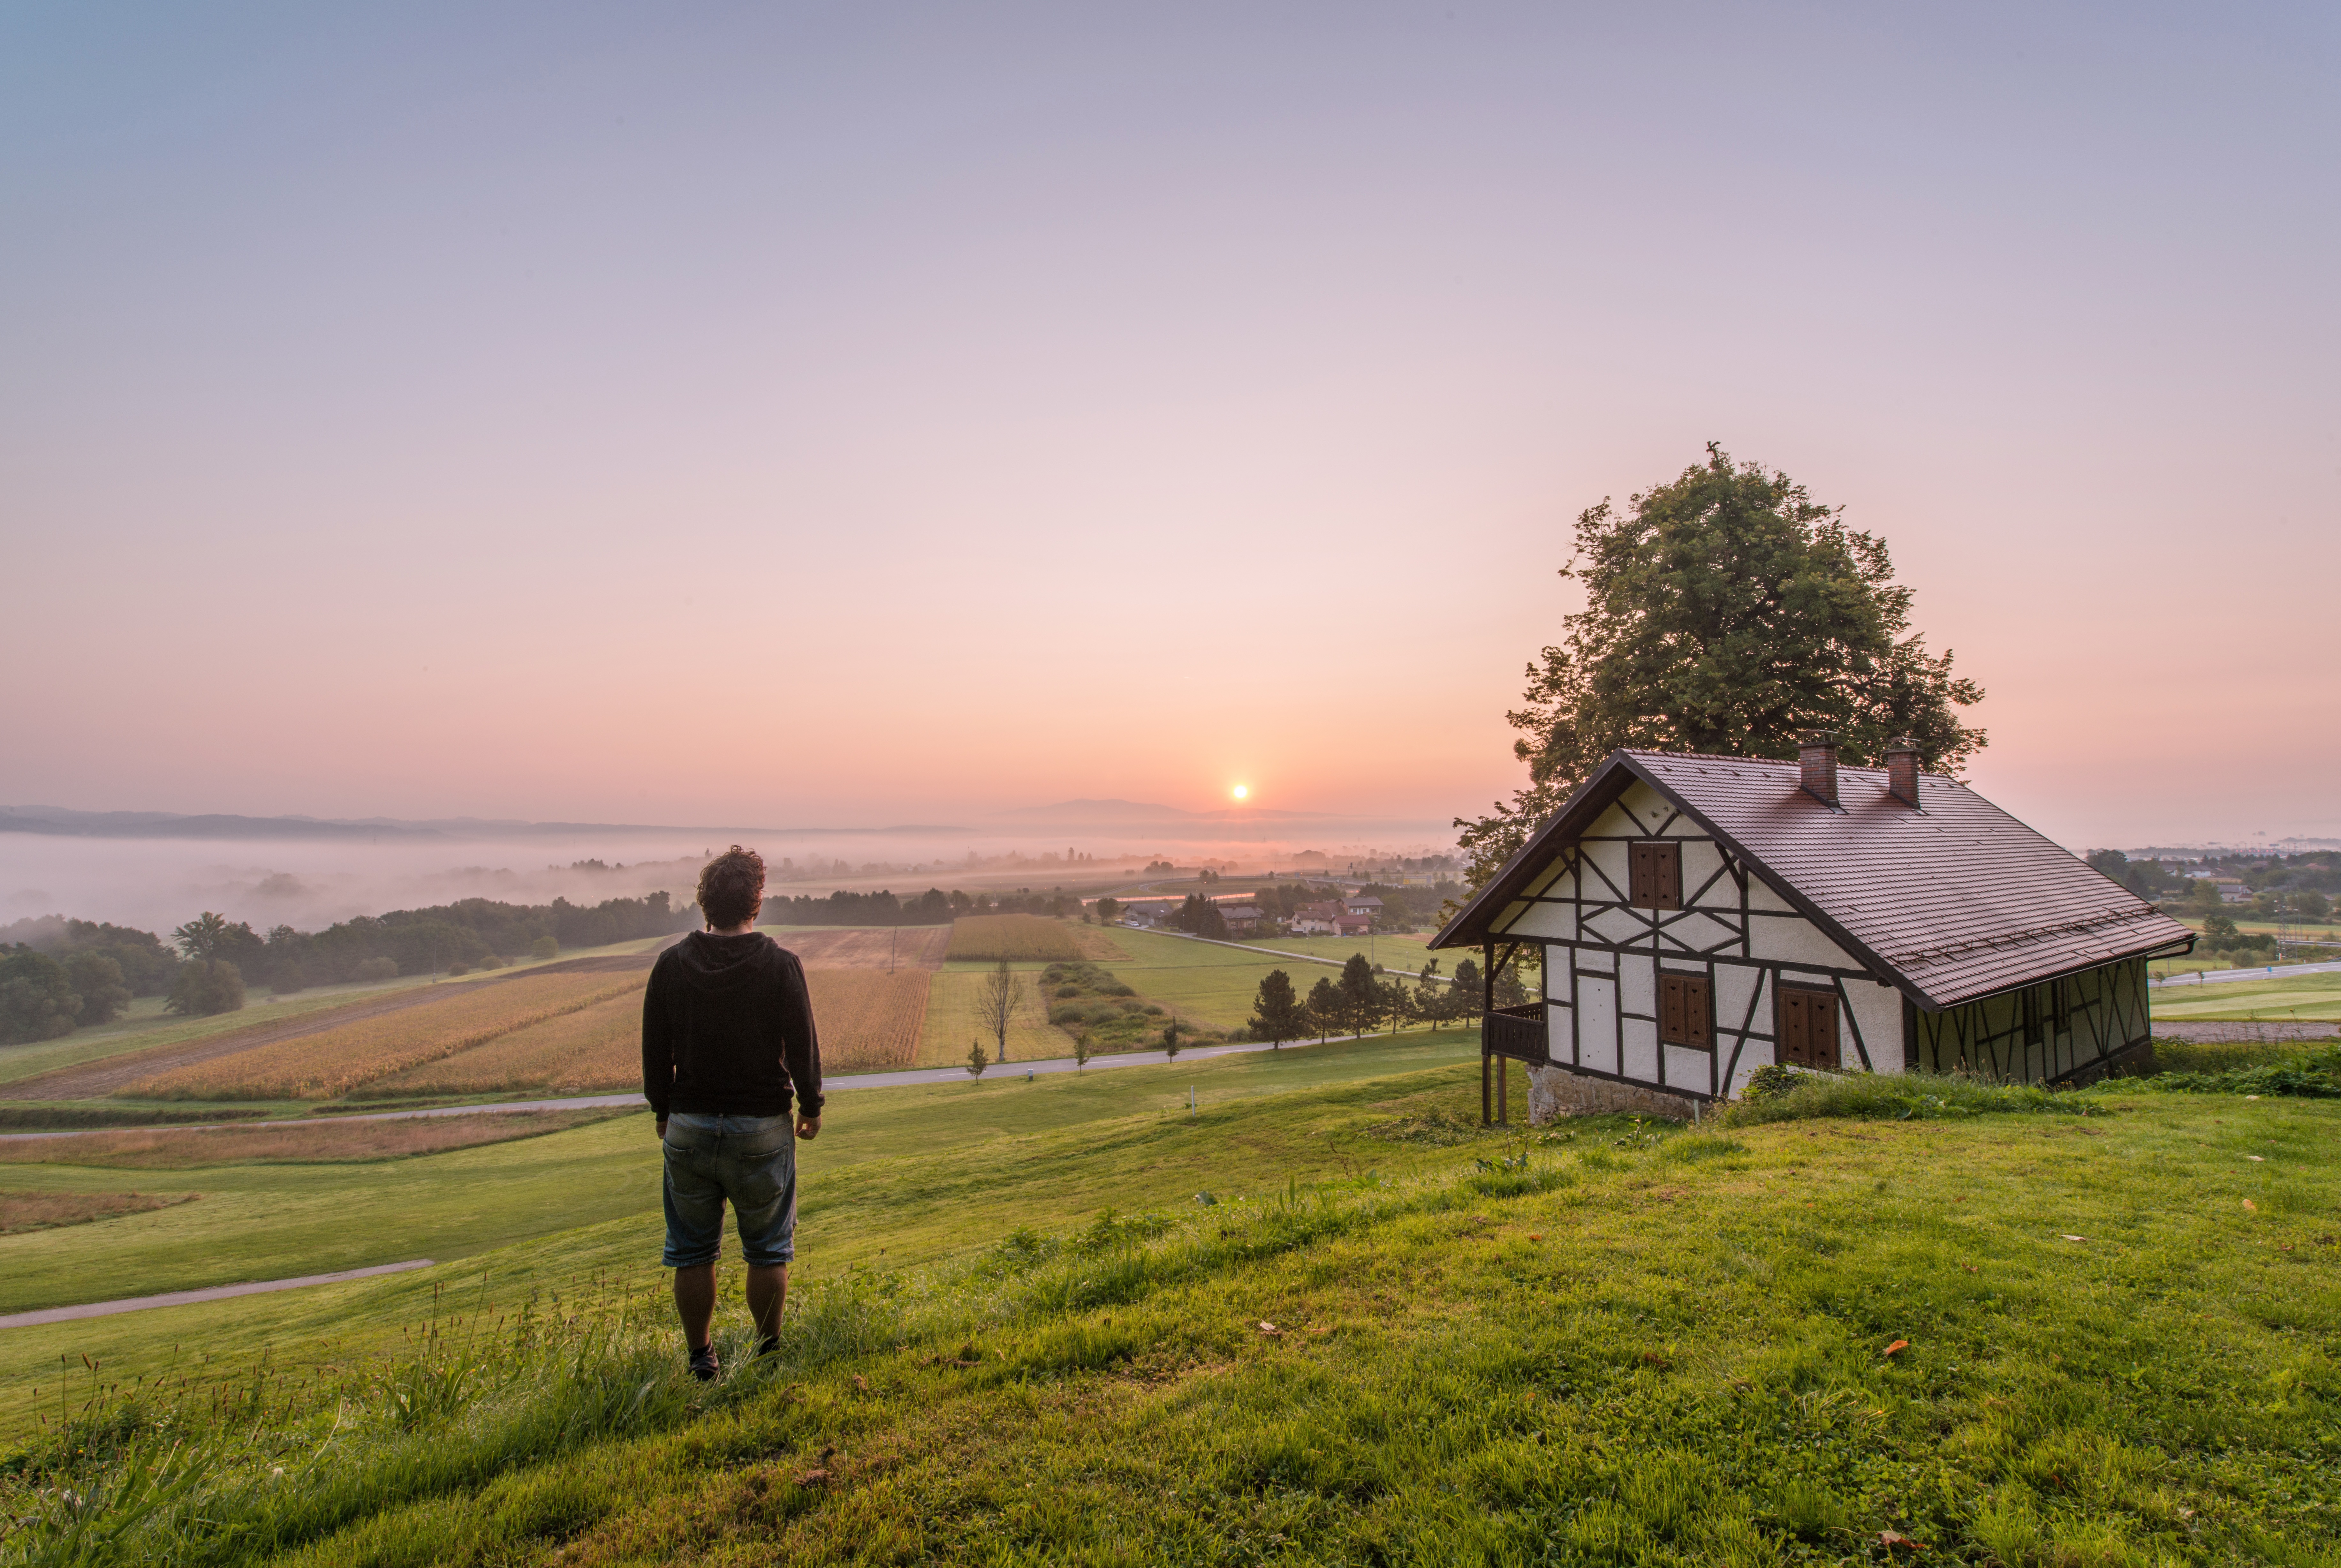
landscape, horizon, mountain, sunset, field, farm, sunlight, morning, hill, vacation, evening, agriculture, plain, rural area, atmospheric phenomenon